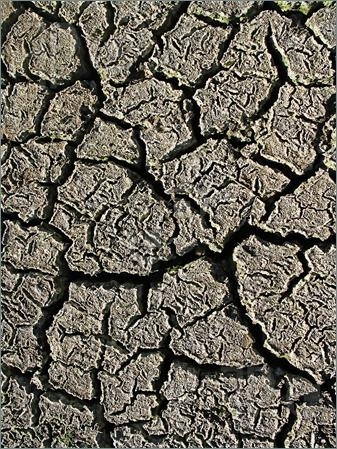
Texture: cracked